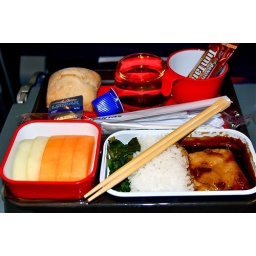
fish in black vinegar sauce